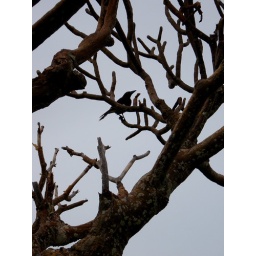
bird in a nubbin tree